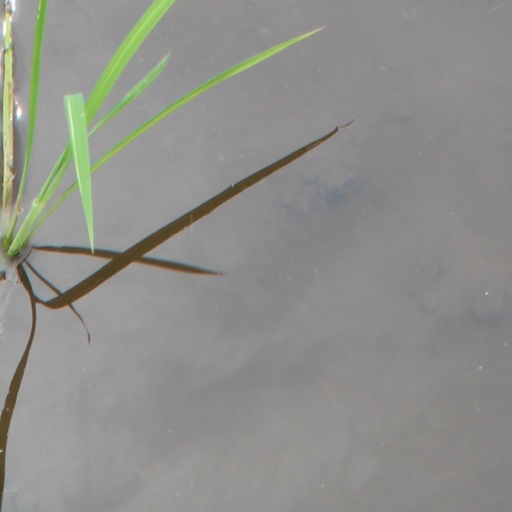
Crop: rice